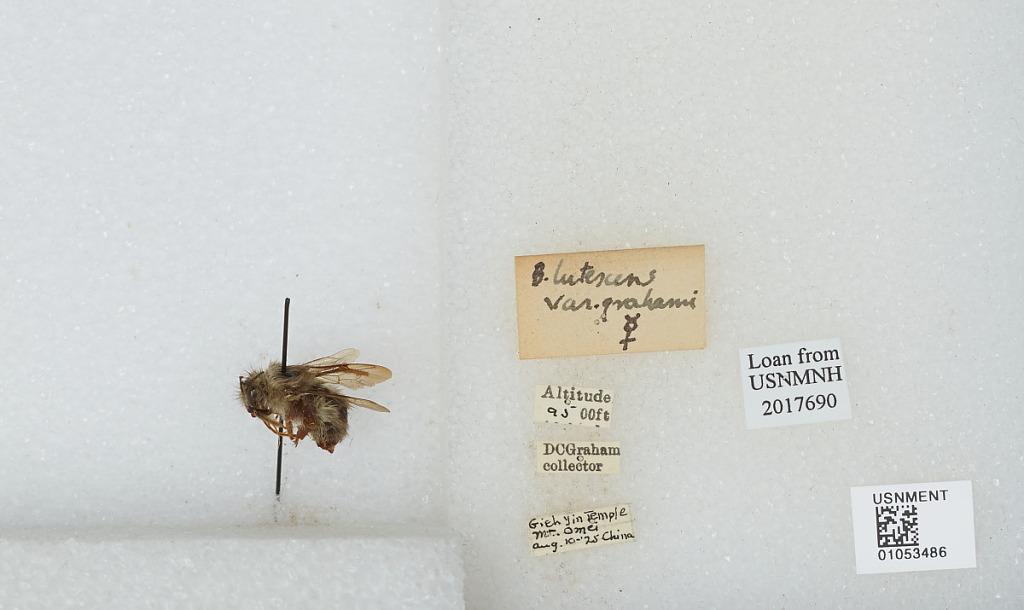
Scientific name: Bombus sp.
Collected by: D. Graham
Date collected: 1925-4-10
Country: China
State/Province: Sichuan
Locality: Gieh Yin Temple, Mount Emei